Repertory theatre

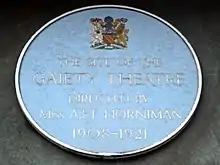
Blue plaque marking the site of the Gaiety Theatre

Annie Horniman founded the first modern repertory theatre in Manchester after withdrawing her support from the Abbey Theatre in Dublin. Horniman's Gaiety Theatre opened its first season in September 1908. The opening of the Gaiety was followed by the Citizens' Theatre in Glasgow, the Liverpool Repertory Theatre and the Birmingham Repertory Theatre. Previously, regional theatre relied on mostly London touring ensembles. During the time the theatre was being run by Annie Horniman, a wide variety of types of plays were produced. Horniman encouraged local writers who became known as the Manchester School of playwrights. They included Allan Monkhouse, Harold Brighouse—writer of "Hobson's Choice"—and Stanley Houghton, who wrote "Hindle Wakes". Actors who performed at the Gaiety early in their careers included Sybil Thorndike and Basil Dean.